University of Manitoba

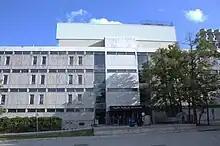
Duff Roblin Building

During this time, university enrolment reduced significantly due to military enlistment; students dropped from 925 in 1914–15 to 662 in 1916–17.